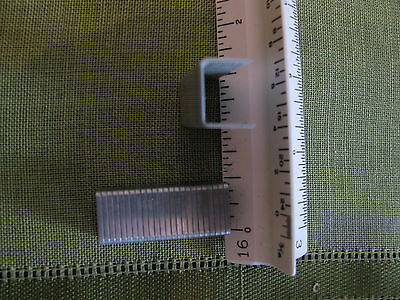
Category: stapler